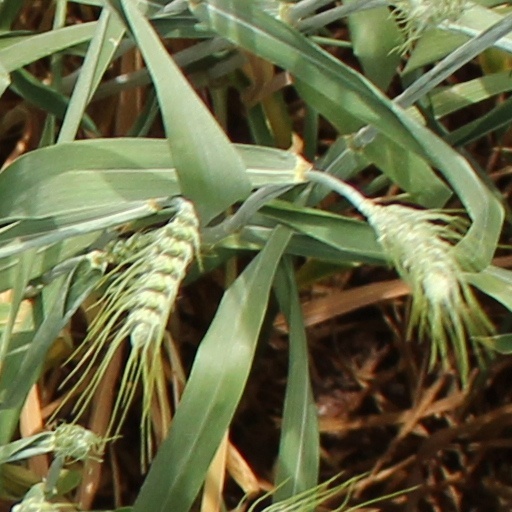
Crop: wheat